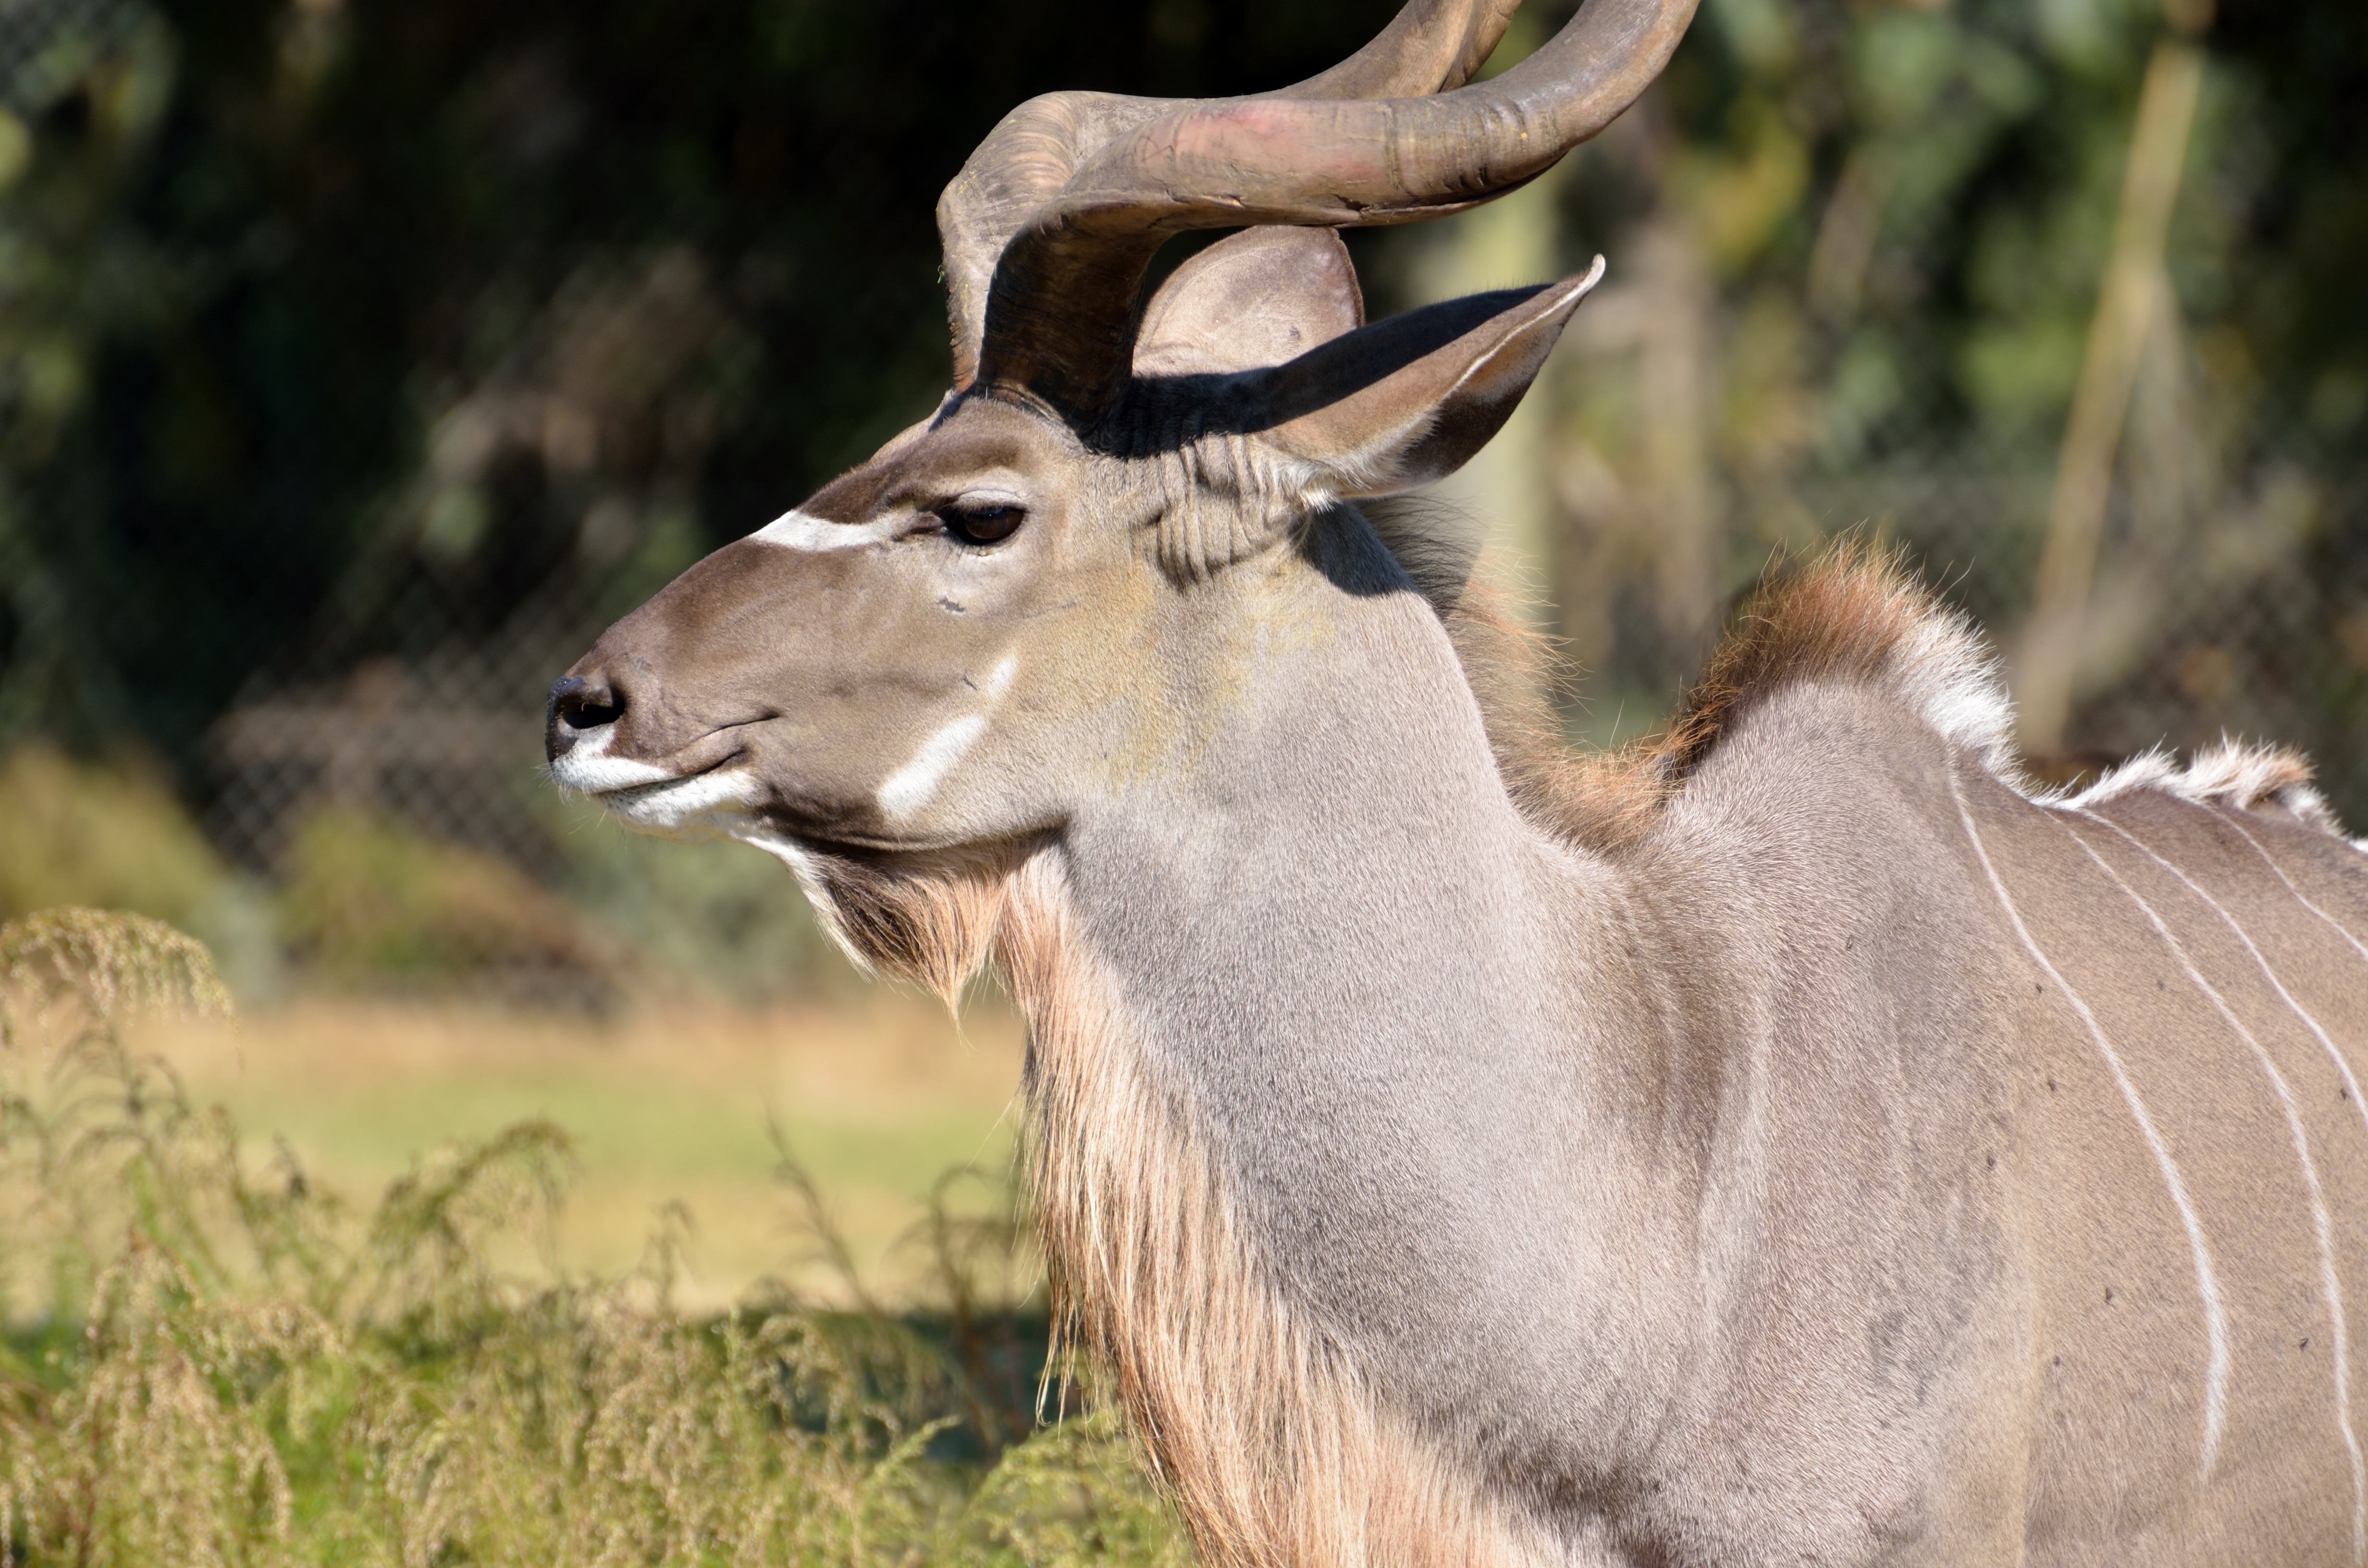
landscape, nature, grass, game, animal, male, wildlife, wild, bush, zoo, horn, africa, park, mammal, fauna, antelope, gazelle, national, great, reserve, vertebrate, conservation, impala, habitat, kudu, safari, scenics, namibia, white tailed deer, springbok, pronghorn, great kudu